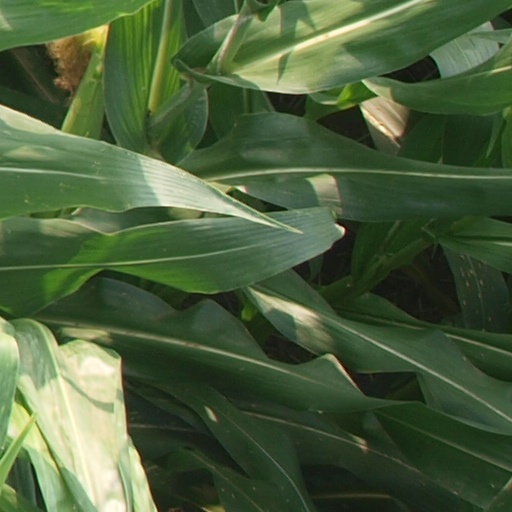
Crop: maize; corn